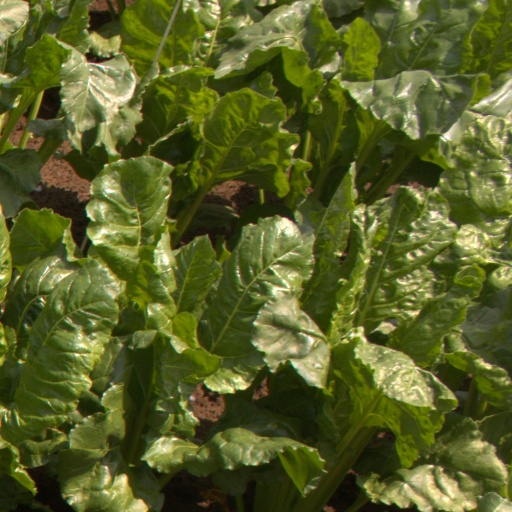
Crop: sugar beet